American Gods

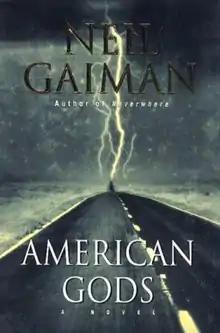
Cover of first edition (hardcover)

American Gods (2001) is a fantasy novel by British author Neil Gaiman. The novel is a blend of Americana, fantasy, and various strands of ancient and modern mythology, all centering on the mysterious and taciturn Shadow.